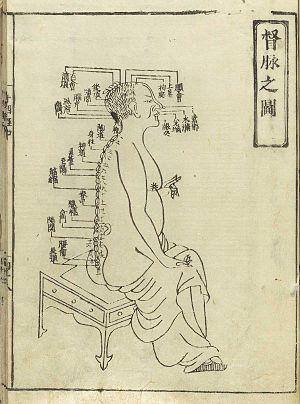
Le ch'i /tɕʰi˥˩/, ou ki /xǐ/, ou encore chi, est une notion des cultures chinoise et japonaise qui désigne un principe fondamental formant et animant l'univers et la vie.